Wu Po-hsiung

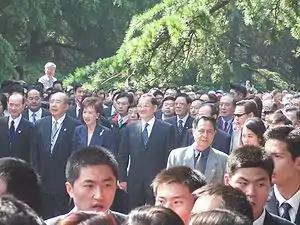
Wu and other Pan-Blue officials in Nanjing in 2005.

In April 2005, Wu joined Lien Chan and other Pan-Blue officials to visit mainland China.